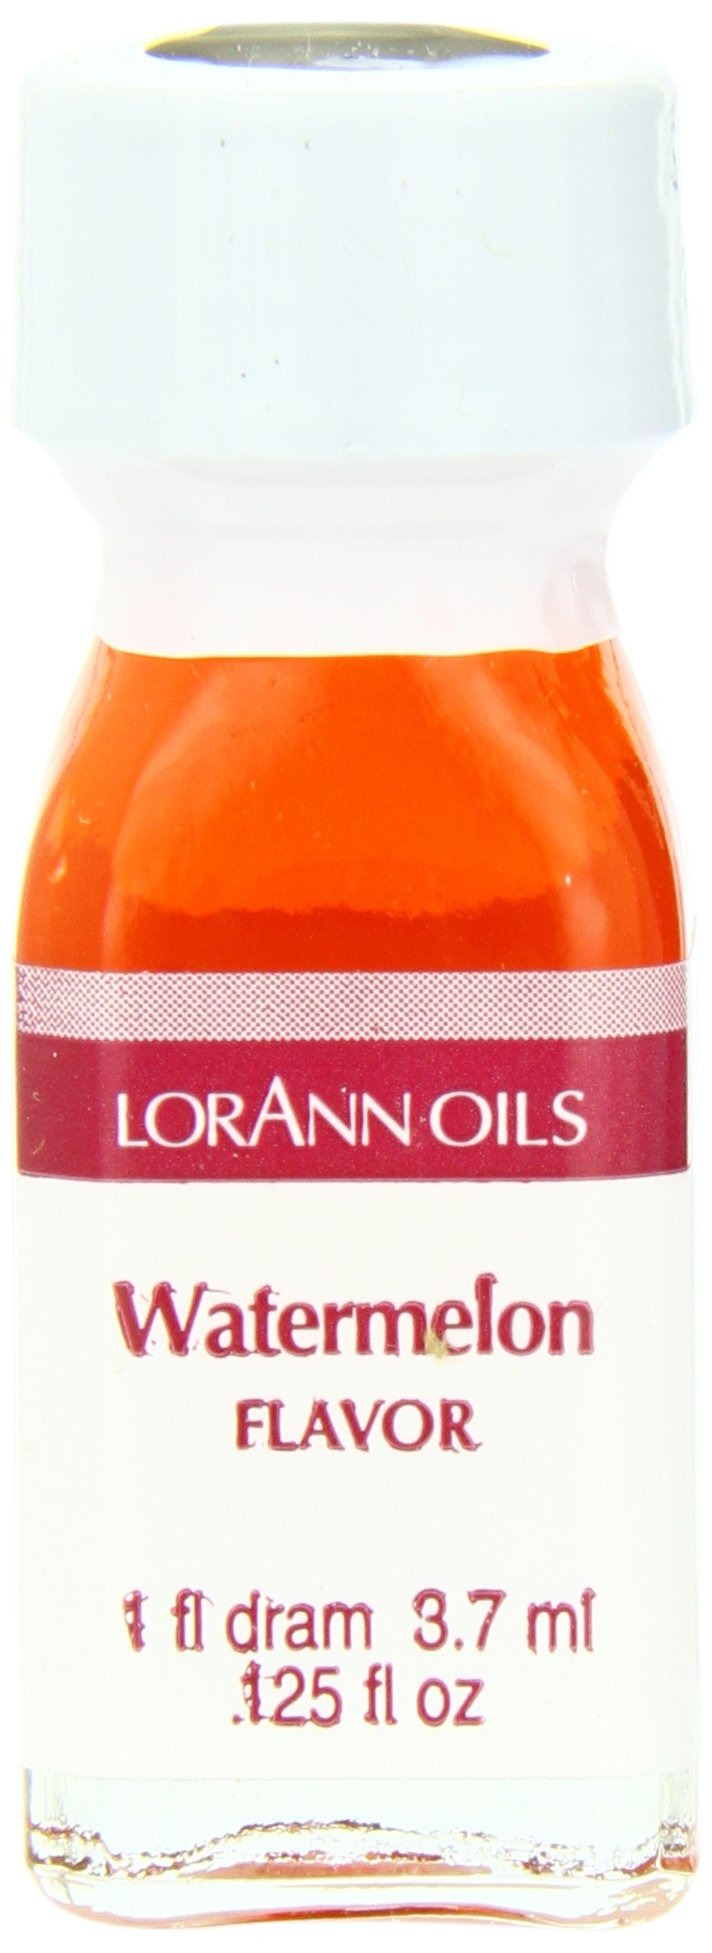
Item Name: LorAnn Watermelon SS Flavor, 1 dram bottle (.0125 fl oz - 3.7ml - 1 teaspoon) - 12 pack
Bullet Point 1: The refreshing taste of watermelon calls to mind warm summer days and picnics at the park. Our Watermelon Flavoring is perfect in hard Candy. You are limited only by your imagination for other uses.
Bullet Point 2: The refreshing taste of watermelon calls to mind warm summer days and picnics at the park. Our Watermelon Flavoring is perfect in hard Candy. You are limited only by your imagination for other uses.
Bullet Point 3: A little goes a long way! LorAnn’s super strength flavors are three to four times the strength of typical baking extracts. Featured in One Flavor Five Ways (Magic shell Ice Cream Topping, Mojito, Cupcakes, Popcorn, Taffy).
Bullet Point 4: A Dram is a small bottle that is the perfect size for 1 batch of homemade Hard Tack Candy (.125 fl oz approximately 1 teaspoon) Love the flavor and need a larger size? Most of the 100+ Super Strength flavors are availble in larger sizes. 1 ounce bottle contains approximately 6 teaspoons. -- 4 ounce bottle contains approximately 24 teaspoons -- 16 ounce and gallon are also available.
Bullet Point 5: Typical uses: hard candy, general candy making, cakes, cookies, frosting, ice cream and a wide variety of other baking and confectionery applications.
Bullet Point 6: Kosher - Gluten Free - Made in USA
Value: 1.5
Unit: Fl Oz

Price: 7.5